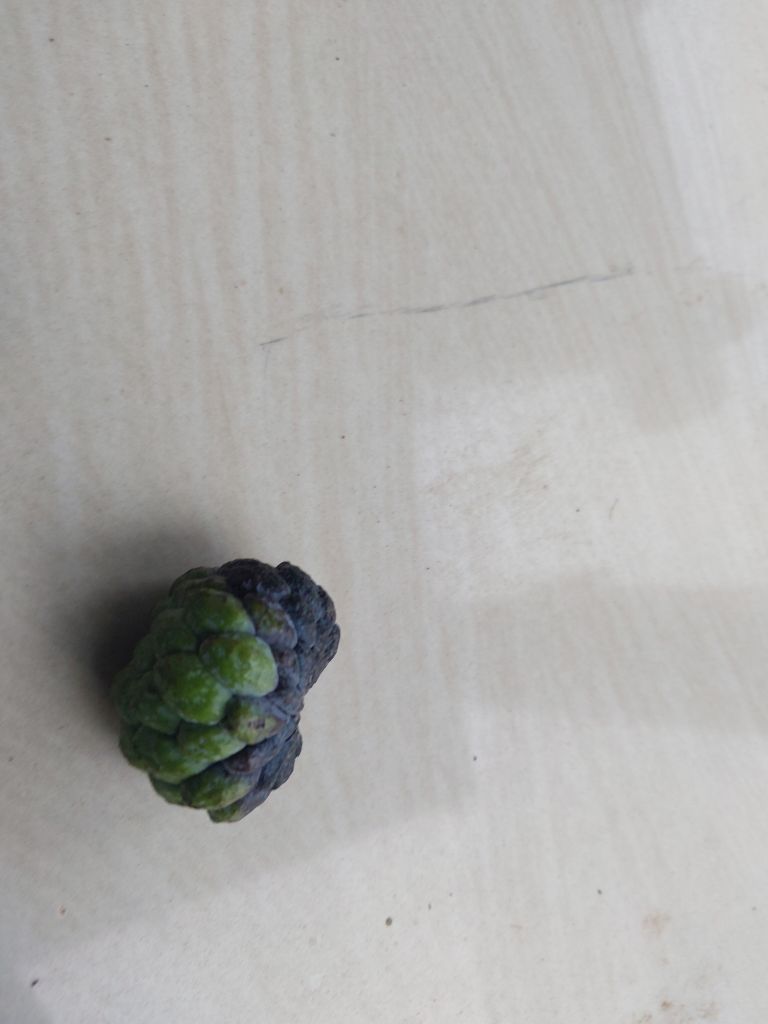
Disease label: Blank Canker